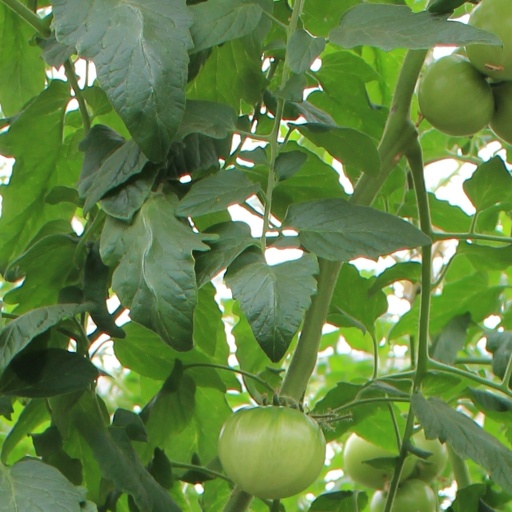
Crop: tomato